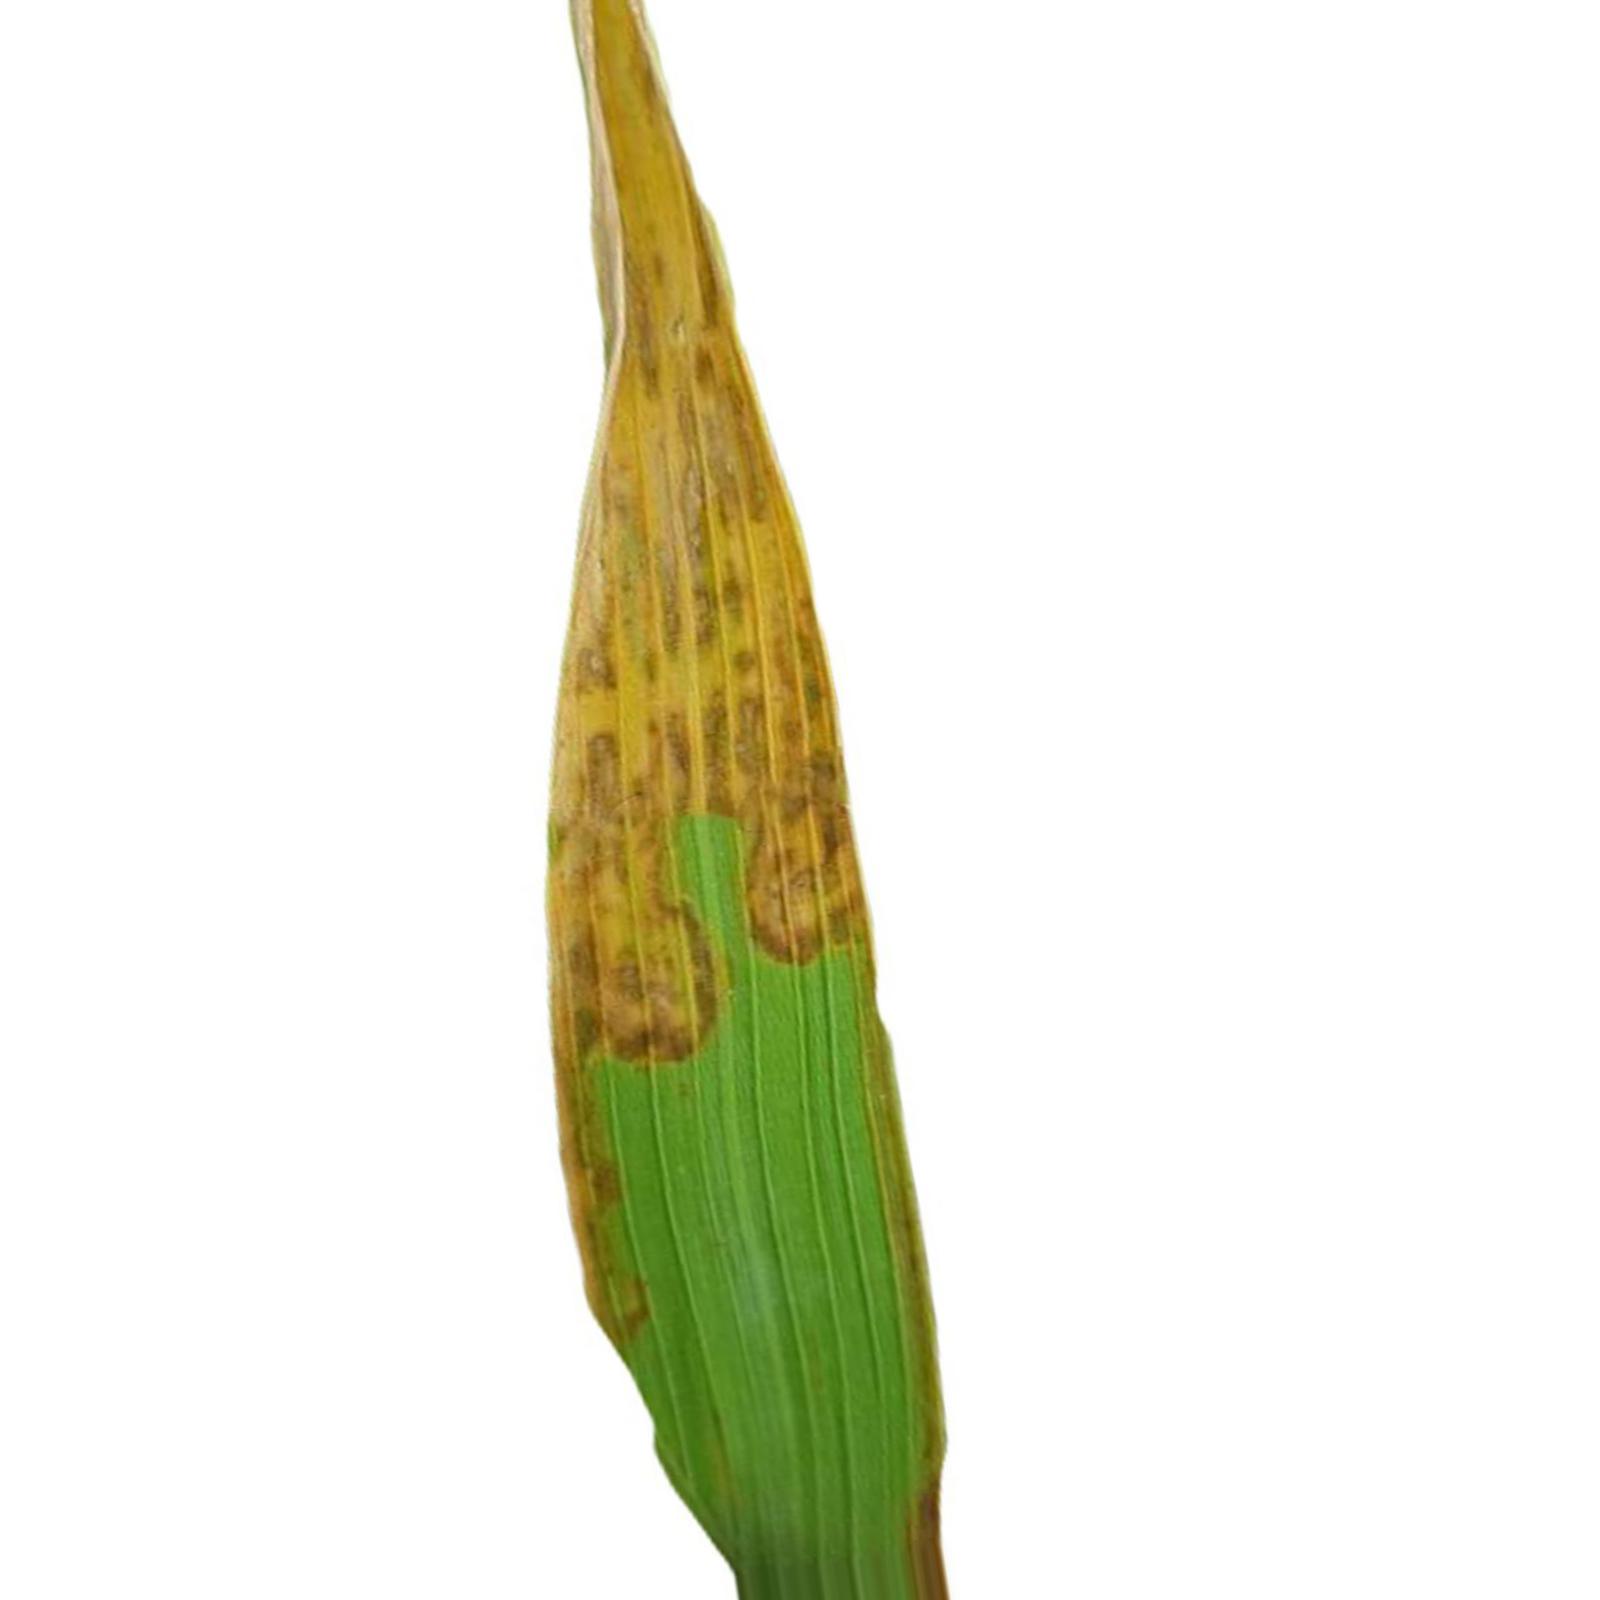
Nhãn: Bệnh Cháy lá ( Leaf scald )